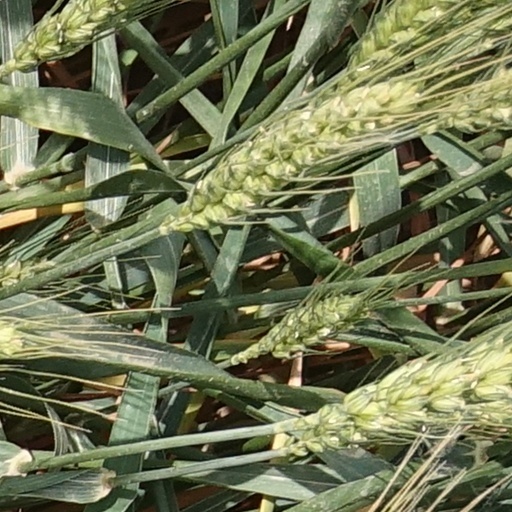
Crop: wheat